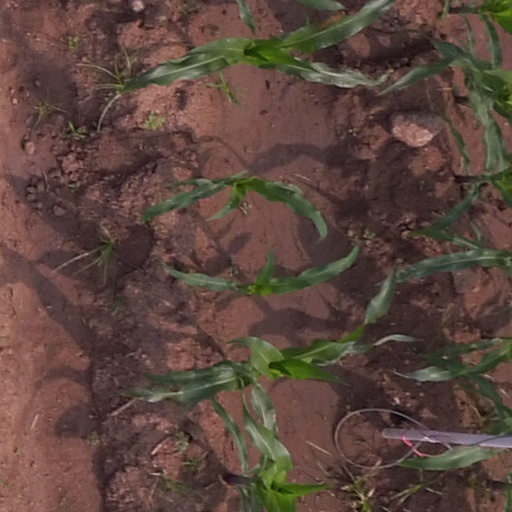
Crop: maize; corn